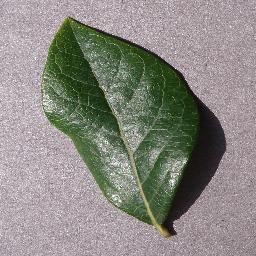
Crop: blueberry
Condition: healthy